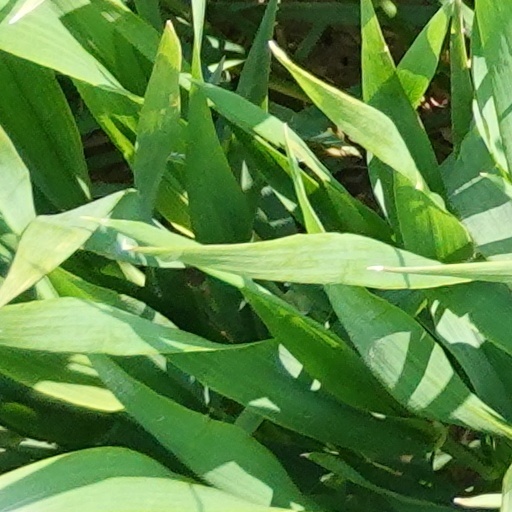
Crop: wheat